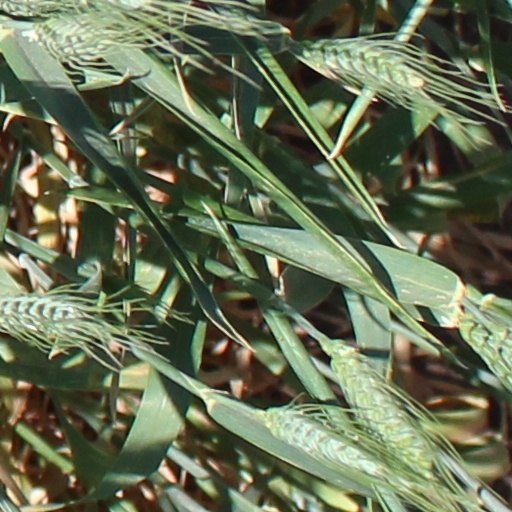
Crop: wheat